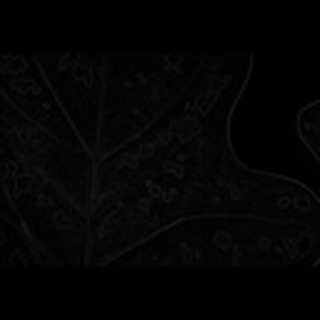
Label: cotton_target_spot